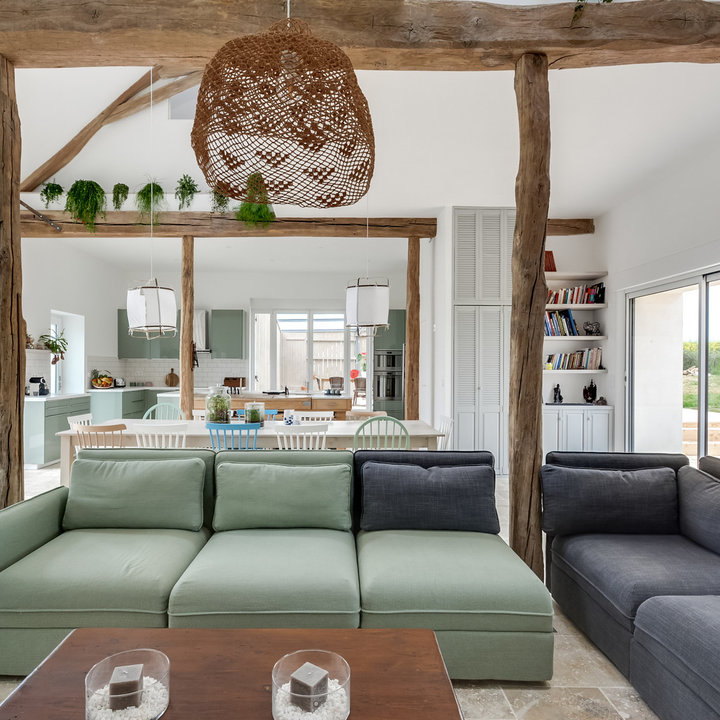
Style: Scandinavian